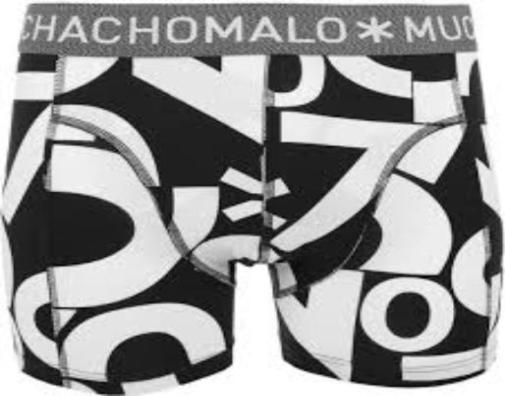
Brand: muchachomalo
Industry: Clothes